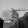
ASL letter: G